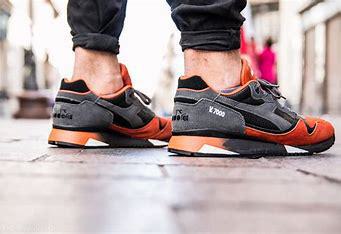
Brand: Diadora
Model: V7000